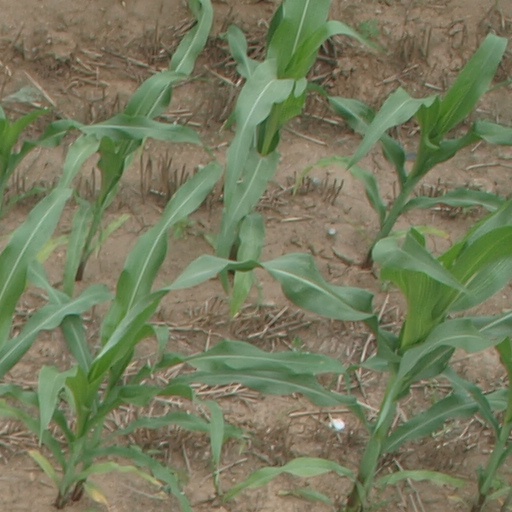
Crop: maize; corn